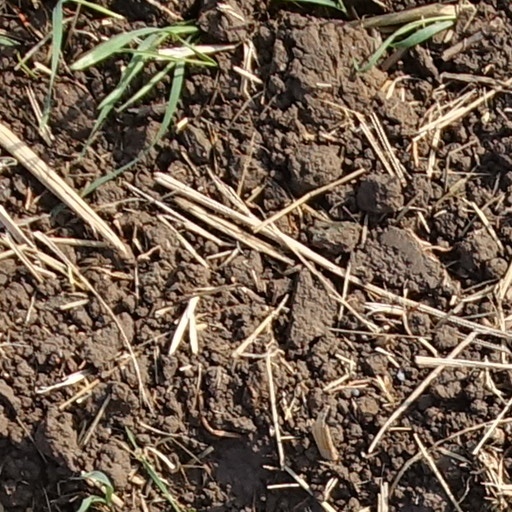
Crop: wheat